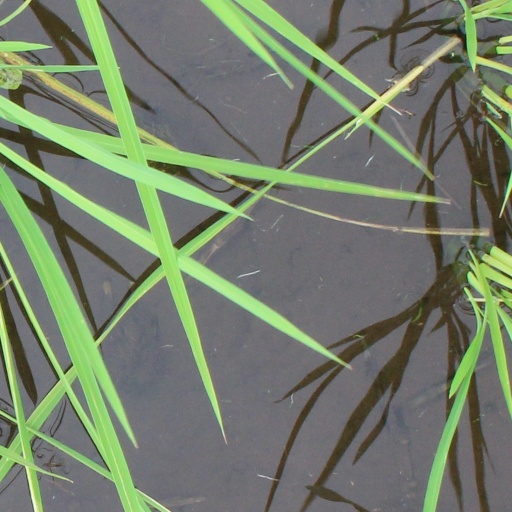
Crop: rice